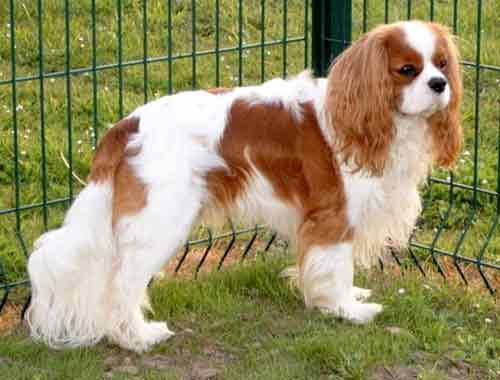
Blenheim_spaniel